Arrowhead Regional Medical Center

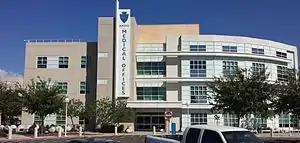
The medical office building of Arrowhead Regional Medical Center.

ARMC is a 456-bed county hospital. 90 of the total 456 hospital beds are behavioral health and 366 are hospital inpatient beds. The hospital building is located nine miles from the San Andreas and two miles from the San Jacinto active fault lines, the new center is designed to remain self-sufficient for a minimum of three days after an 8.3 magnitude earthquake. The facility uses a combination of elastomeric base isolators and hydraulic viscous dampers (similar to those used in an MX missile silo) to absorb the energy generated during a seismic event and to protect the building's structural integrity.